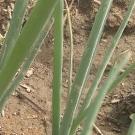
Crop: Onion
Condition: healthy-leaf